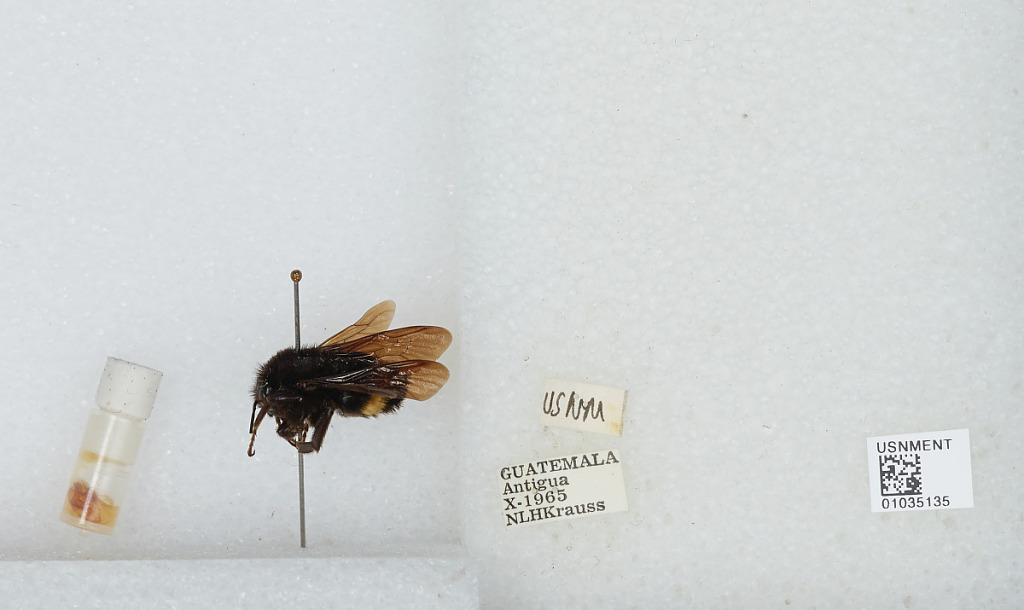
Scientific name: Bombus (Fervidobombus) mexicanus Cresson
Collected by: N. Krauss
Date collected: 1965-10-
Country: Guatemala
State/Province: Sacatepéquez
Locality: Antigua
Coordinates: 14.5571, -90.7335